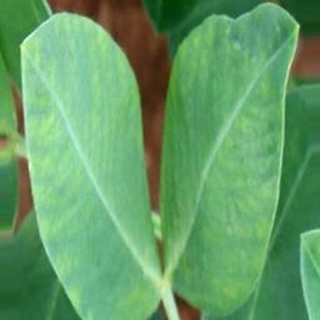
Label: healthy_groundnut